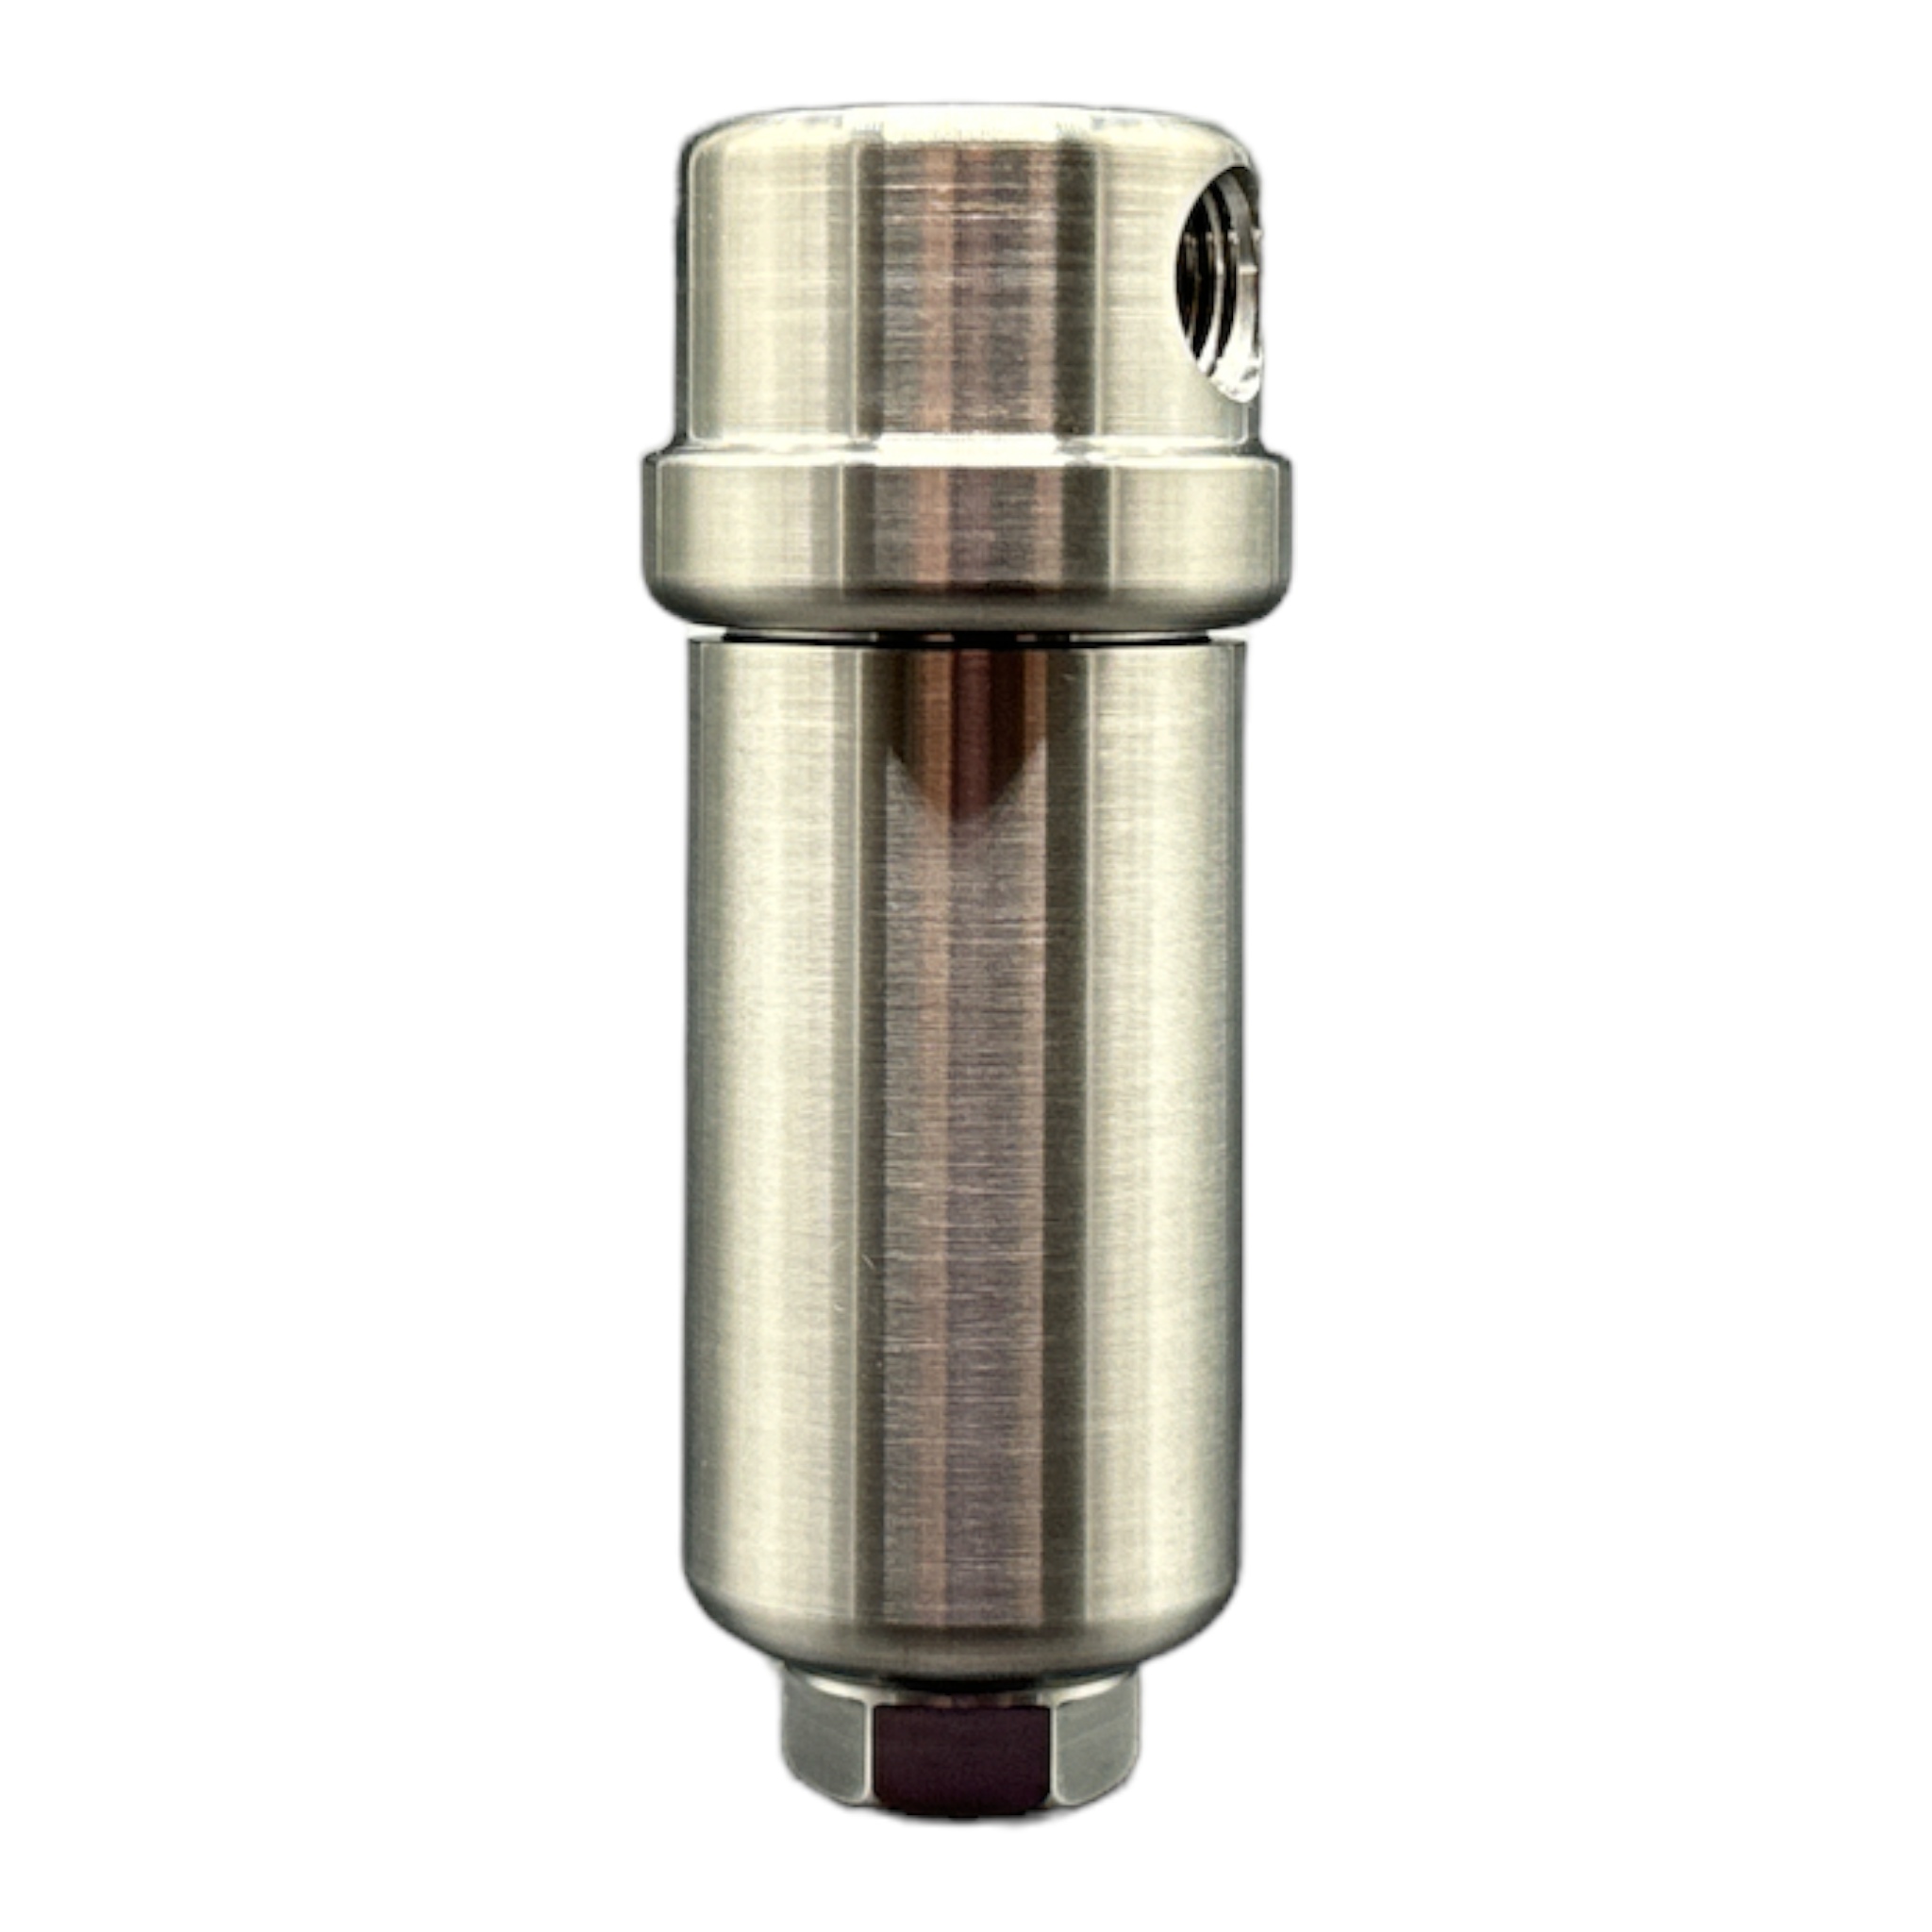
Stainless Steel Filter Housing - Model 124
Filter Housing Models 120-126 Filter Housing Model range 120 – 126 are ideal for use with gaseous and liquid sample process analysers. The compact design with small internal volume and positive O-ring sealing makes it perfect for demanding analyser applications. They are constructed entirely of 316L stainless steel and are free of welds to comply with NACE MR0175 and MR0103. These items are CE/UKCA marked under the PED (2014/68/EU) and PE(S)R (SI-2016/1105). Applications: Analyser Filter Sample Conditioning High Pressure Relief Valve Features: Pressure rated to 340 bar (1) Temperature rated to 200 degrees Celsius (2) A choice of 1/8” or 1/4” NPT Inlet/Outlet ports Drain options - 1/8” NPT, 1/4” NPT or No Drain Weld free 316L stainless steel construction. Particulate Filtration = 2-port designs (Model 124 & 126) Coalescing Filtration & Bypass = 3-port designs (Model 120 & 122) Internal Volume = 30cc (without filter element installed) Weight = 360g Notes: (1) Above 200ºC the pressure rating is reduced, consult Headline Filters for the exact rating at any specific temperature. (2) Maximum temperature 200ºC using standard seals. For temperatures up to 450ºC use a high temperature gasket.
Brand: Headline Filters
Category: Hardware > Plumbing > Water Dispensing & Filtration > Water Filtration Accessories > Water Filter Housings